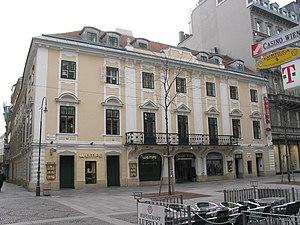
Le Palais Esterházy est un édifice viennois qui s'élève sur la Kärntner Strasse dans le quartier central de l'Innere Stadt de Vienne.